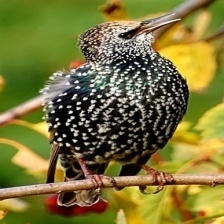
Species: COMMON STARLING
Scientific name: STURNUS VULGARIS